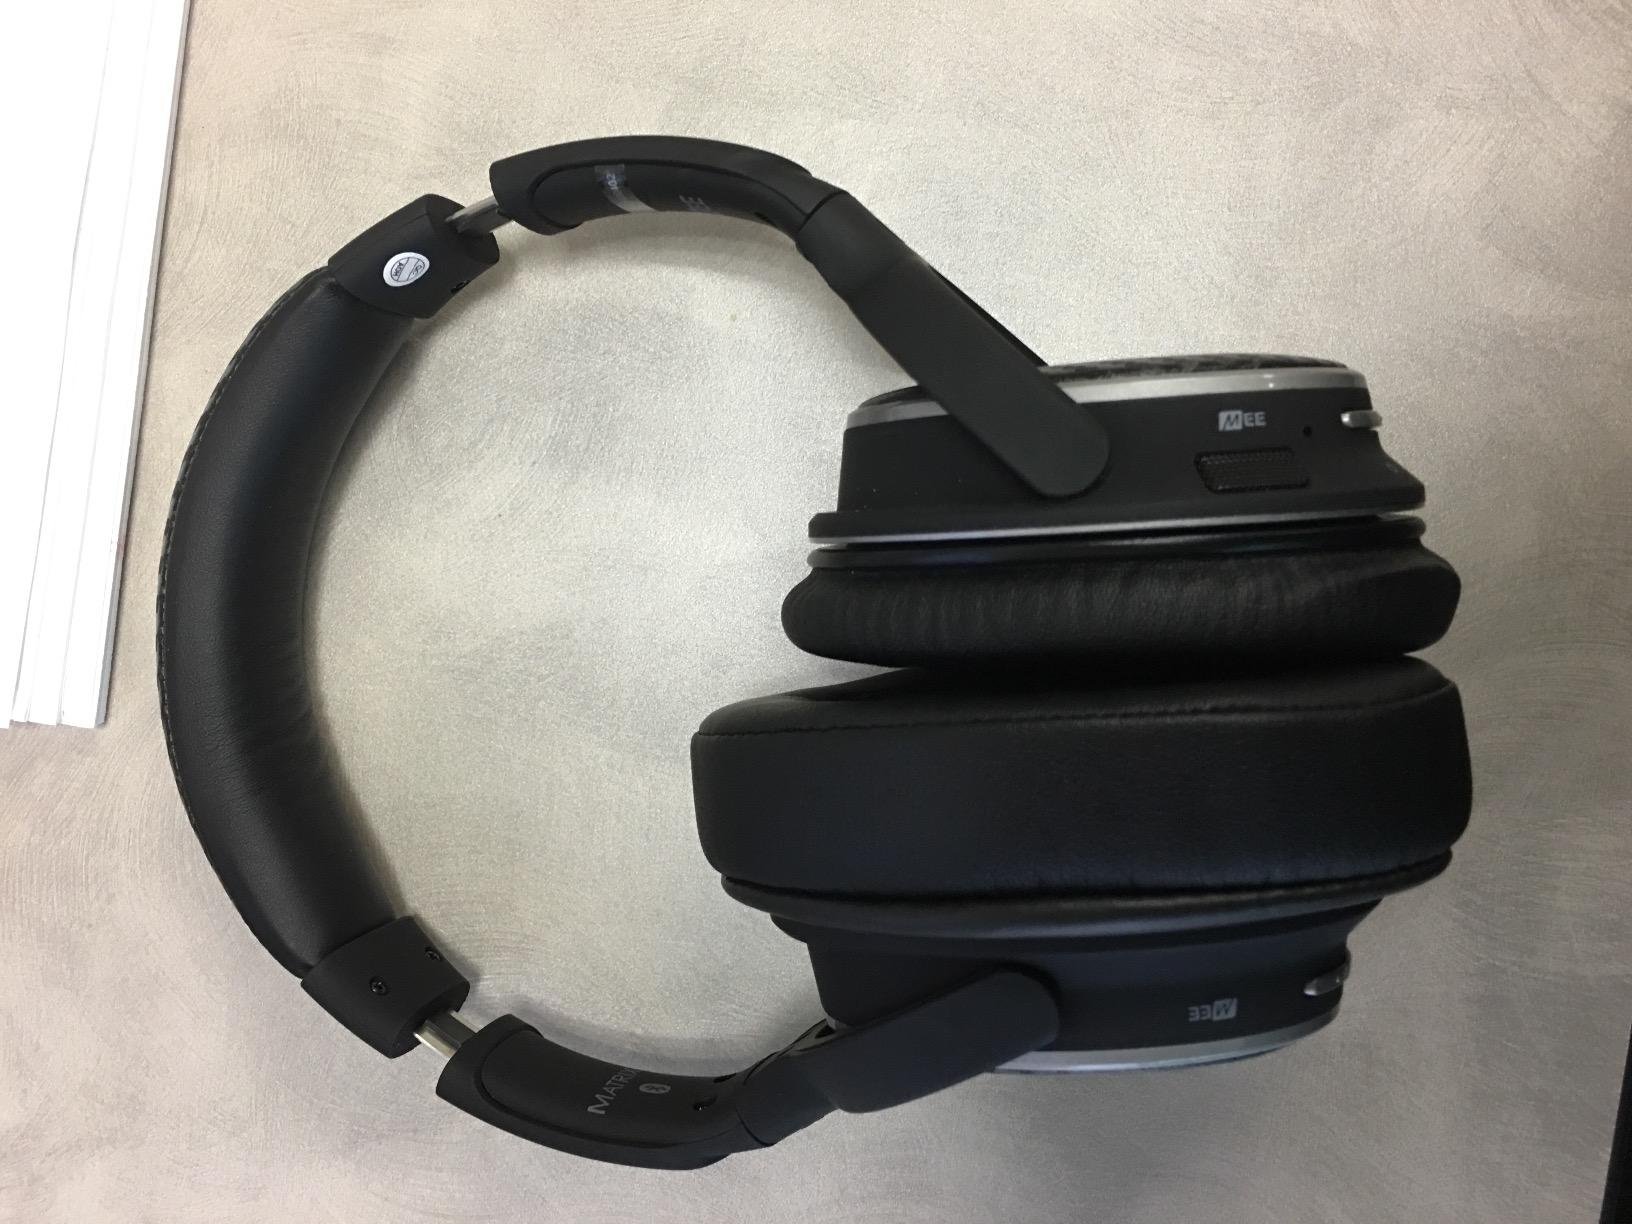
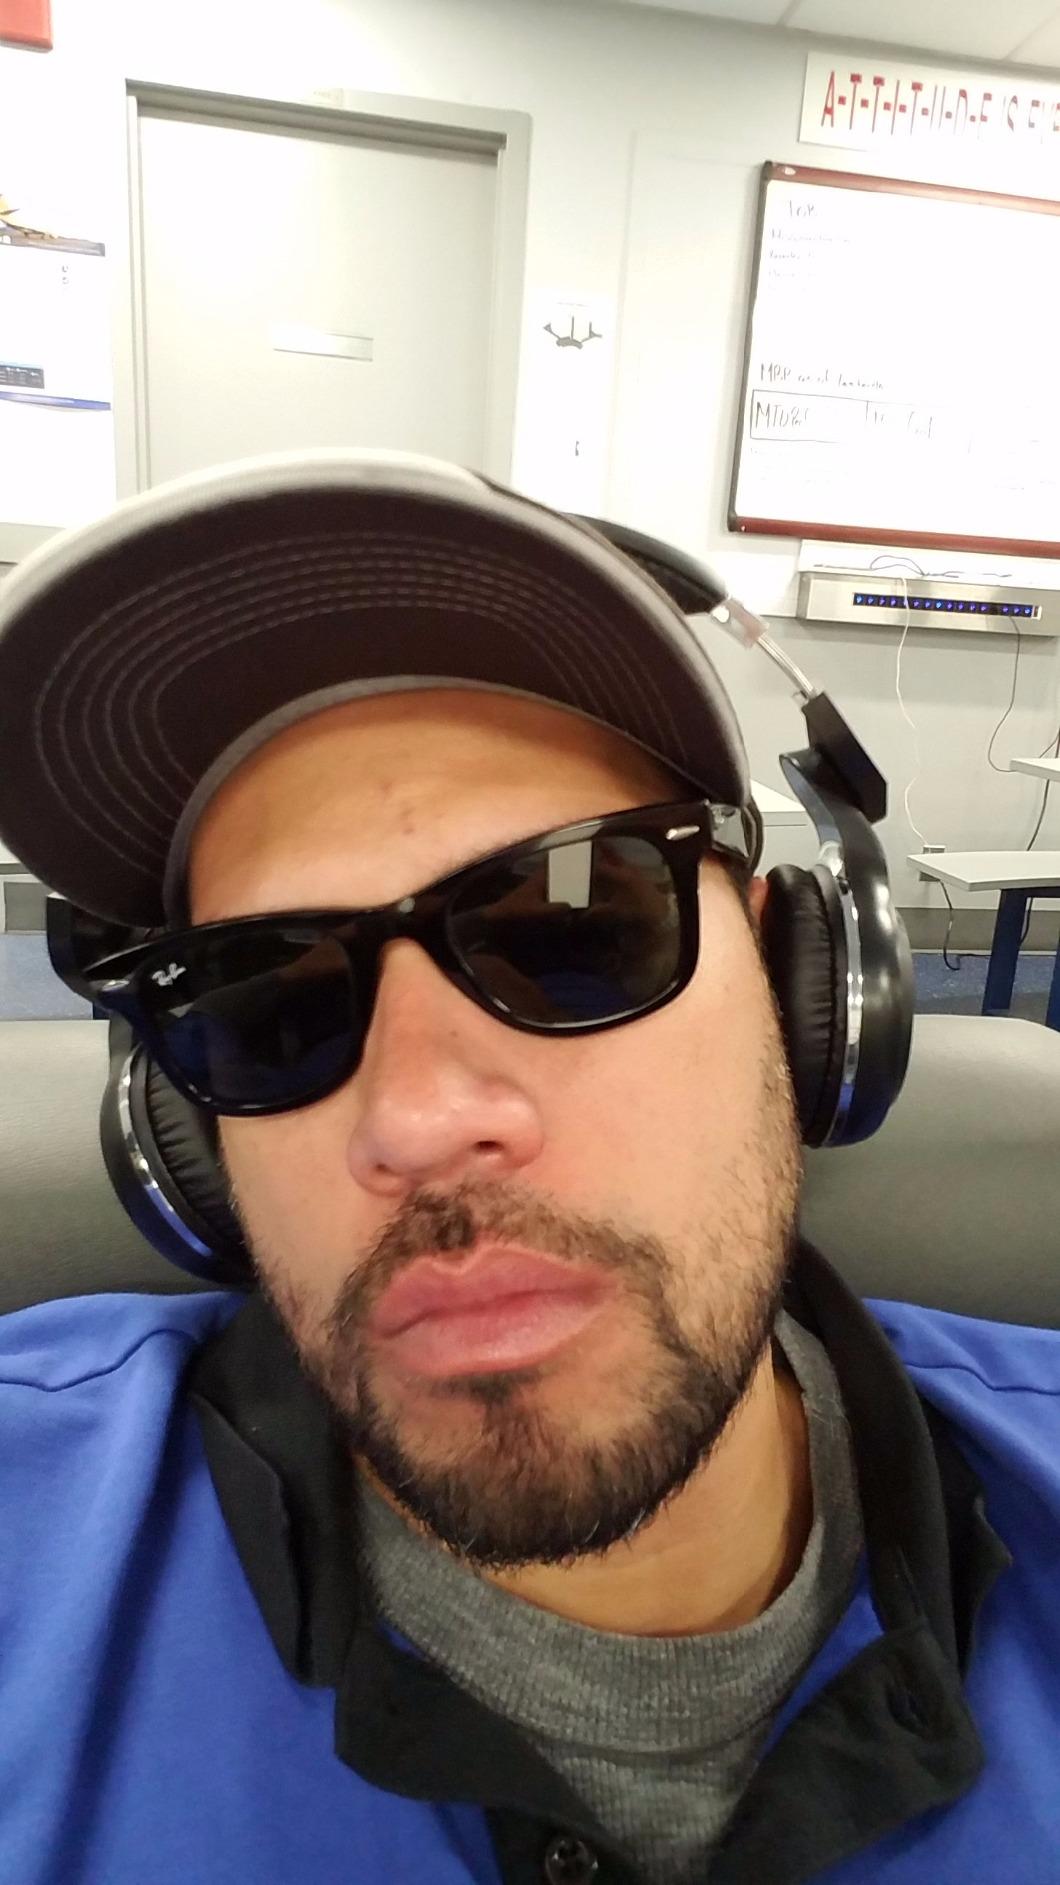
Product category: headphones
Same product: no